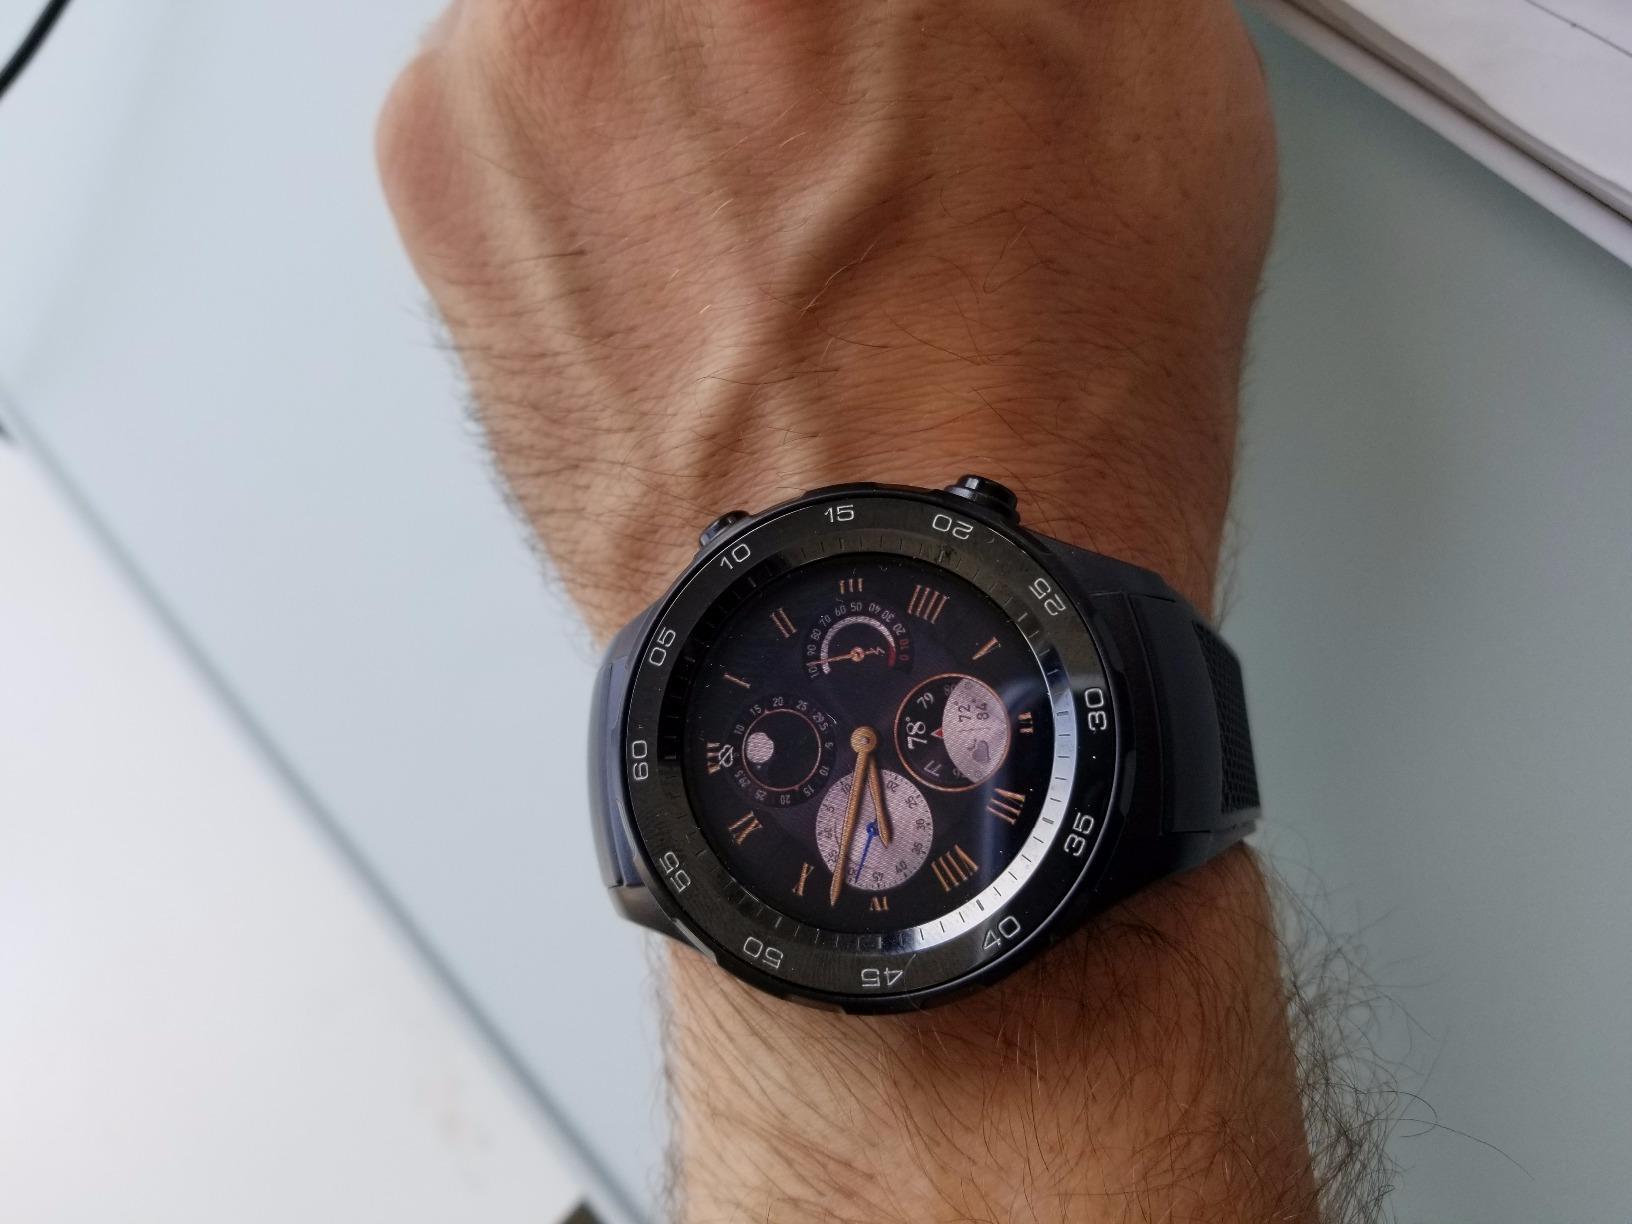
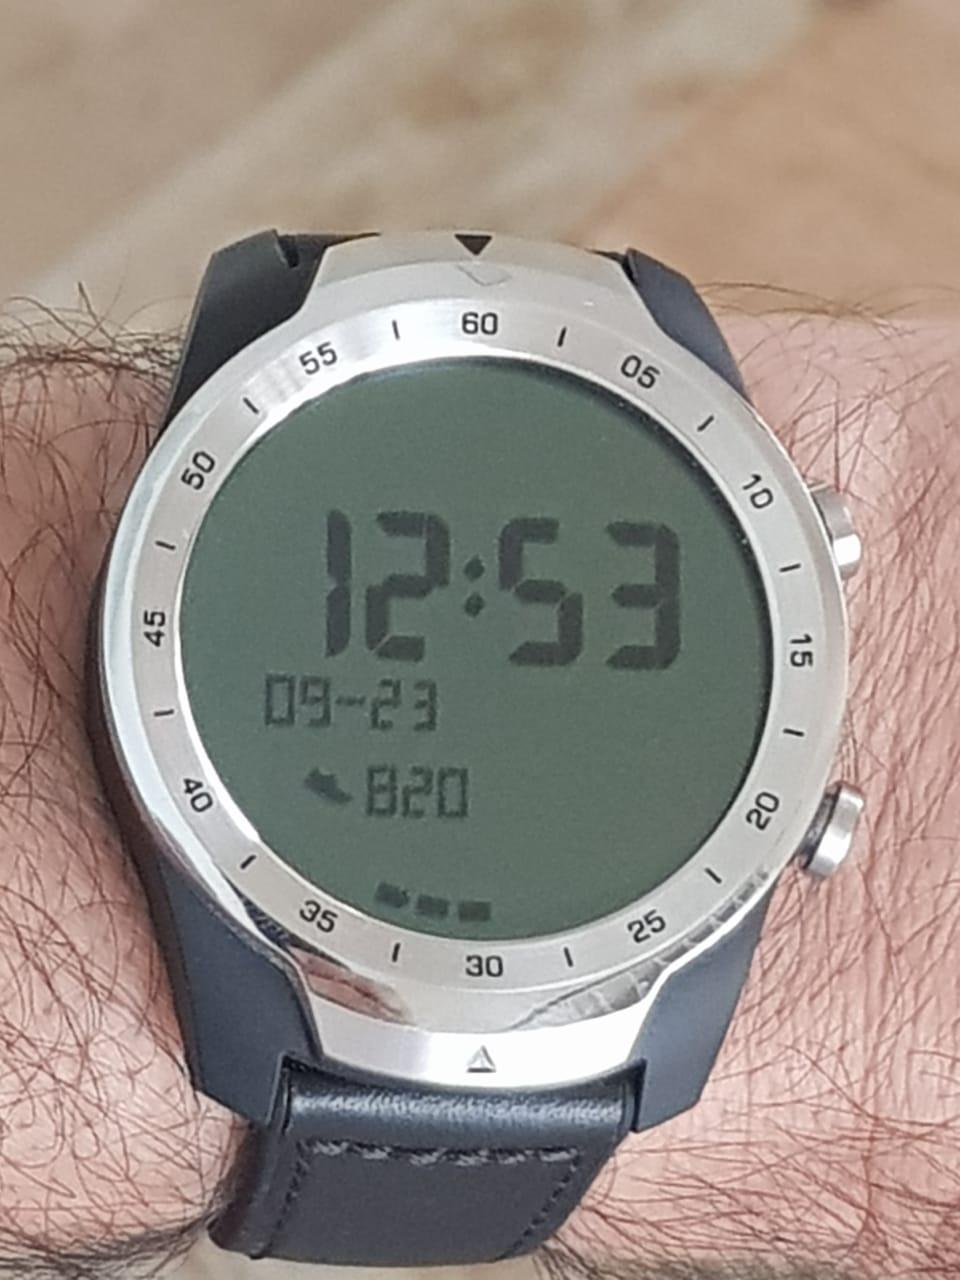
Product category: smartwatch
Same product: no